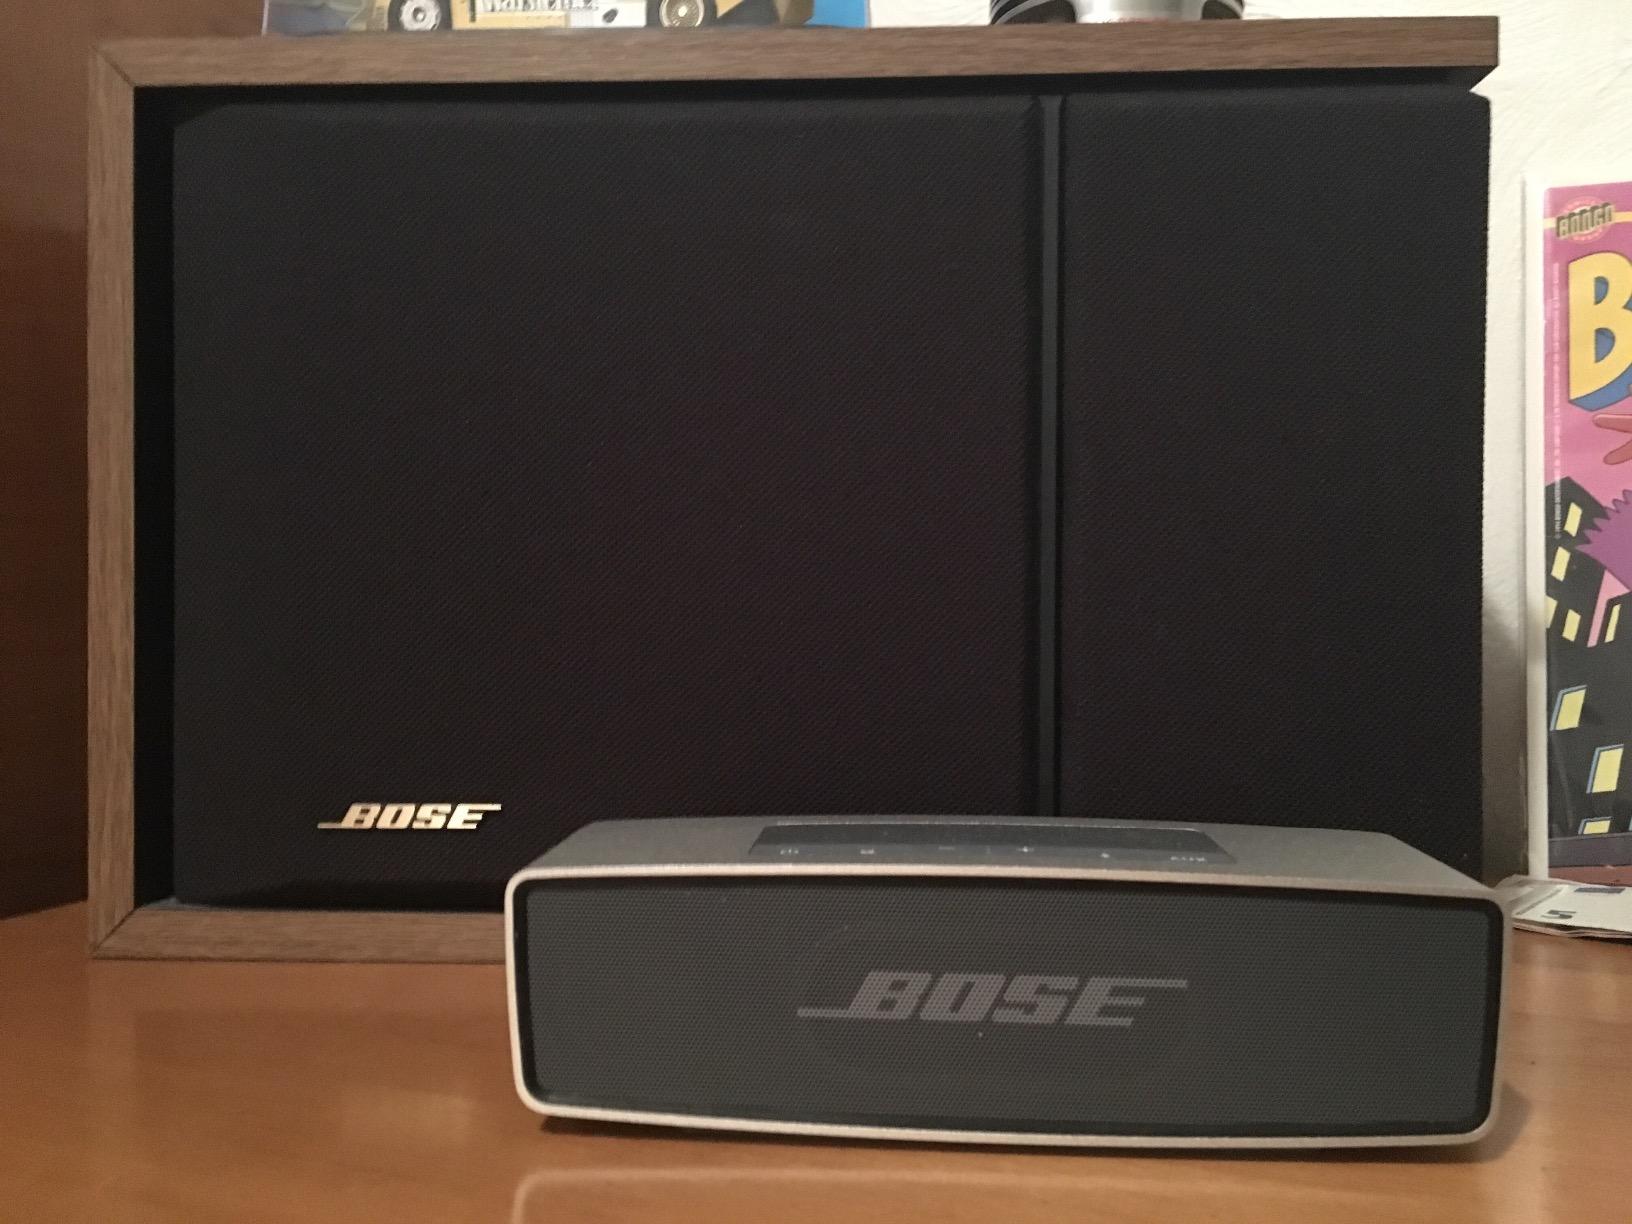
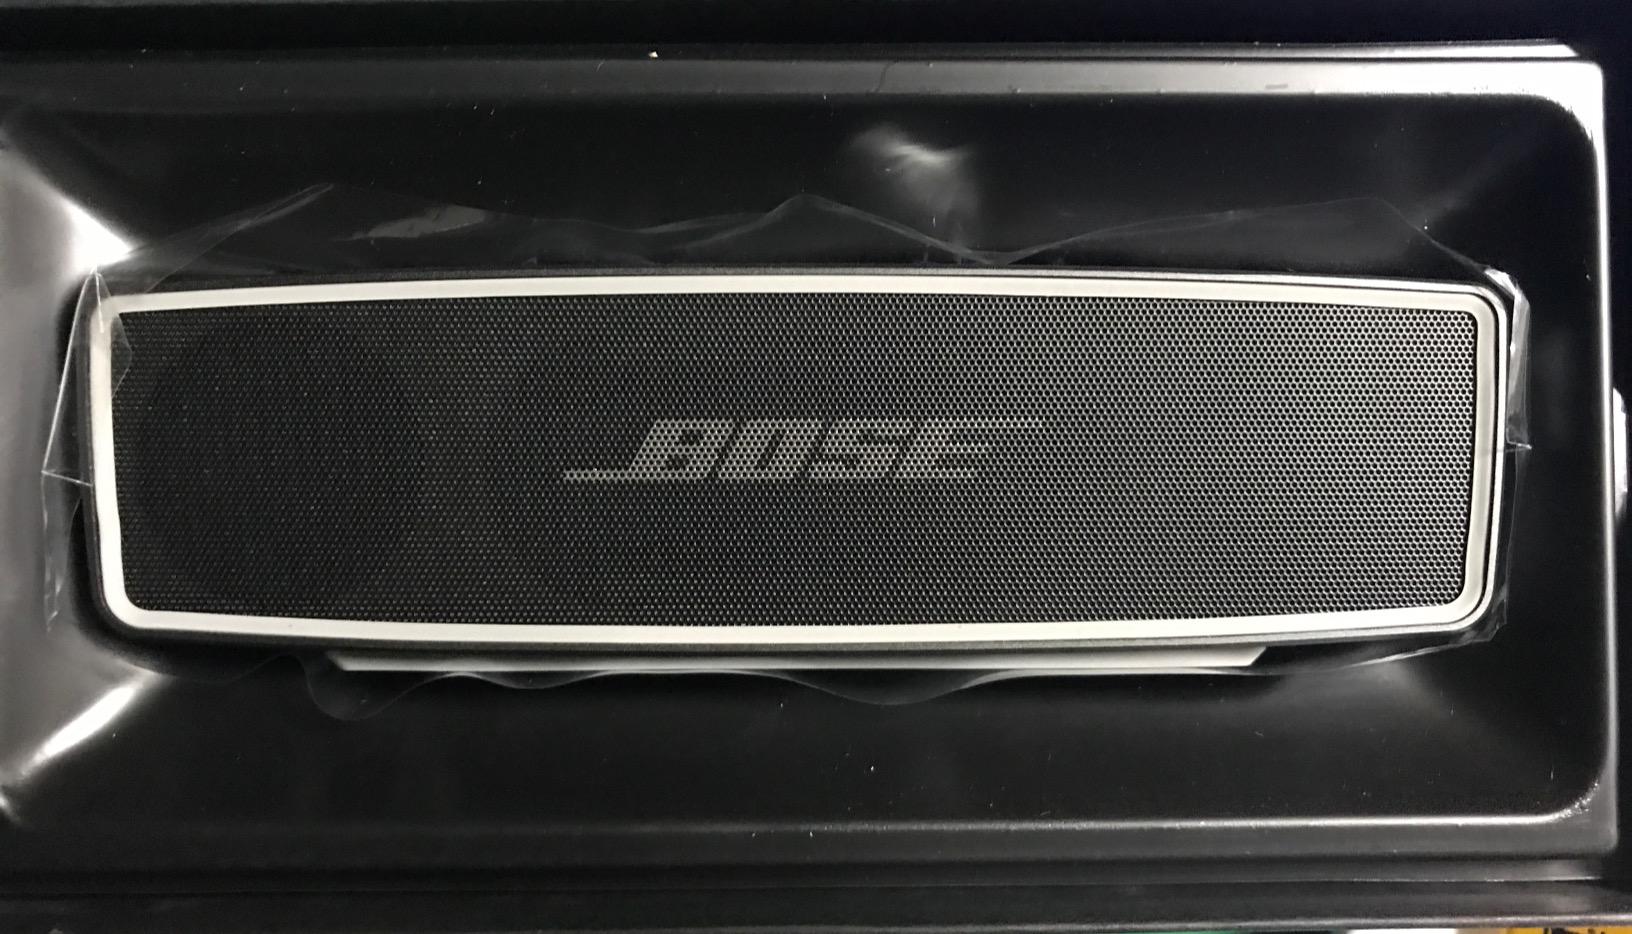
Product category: speaker
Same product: yes